Grant County, New Mexico

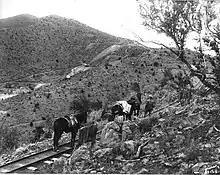
Narrow-gauge railroad to the mines at Pinos Altos

According to the U.S. Census Bureau, the county has a total area of , of which is land and (0.1%) is water.